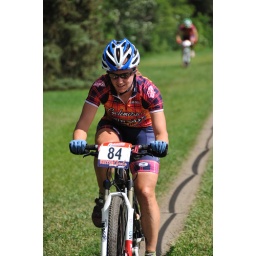
From the Edmonton Canada Cup mountain bike race, July 11th, 2010 in Edmonton, Alberta, Canada.